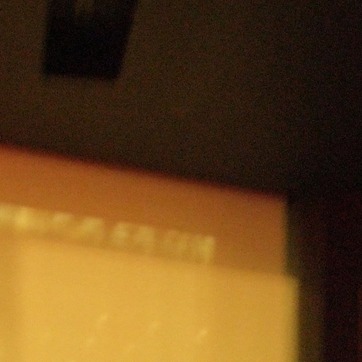
Material: plastic